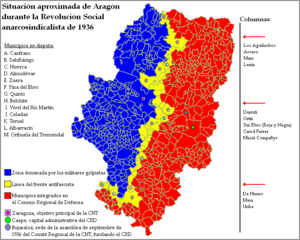
Le territoire de l'actuelle communauté autonome d'Aragon a été un lieu de passage important de la péninsule Ibérique, entre les rives méditerranéennes et atlantiques d'une part, entre le sud de la péninsule et le nord de l'Europe d'autre part. La présence humaine y est attestée depuis plusieurs millénaires, mais les spécificités de l'Aragon actuel remontent pour la plupart au Moyen Âge.
Le Conseil régional de défense d'Aragon, plus couramment appelé Conseil d'Aragon est une entité administrative créée en Aragon, en septembre 1936, durant la Seconde République espagnole, dans le contexte de la Révolution sociale espagnole de 1936, qui fait suite à la tentative de coup d'État militaire qui débouche sur la guerre d'Espagne. Elle fut dissoute par les autorités de la république le 10 août 1937.
L’offensive de Saragosse est une opération militaire de grande envergure menée par les troupes républicaines espagnoles, fidèles à la République, contre les forces nationalistes, entre le 23 août et le 7 septembre 1937, durant la guerre d'Espagne. Le but des opérations militaires était la conquête de la capitale provinciale de Saragosse, afin de redonner l'avantage aux troupes républicaines mises en difficulté dans le nord.